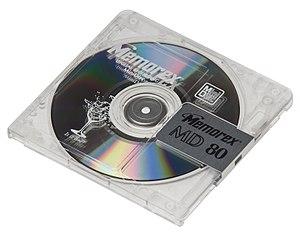
MiniDisc est le nom donné à un support magnéto-optique d'enregistrement et de reproduction numérique développé en 1986 par Sony et lancé en 1992. Sony a annoncé l'arrêt de la production des lecteurs MiniDisc en 2013.